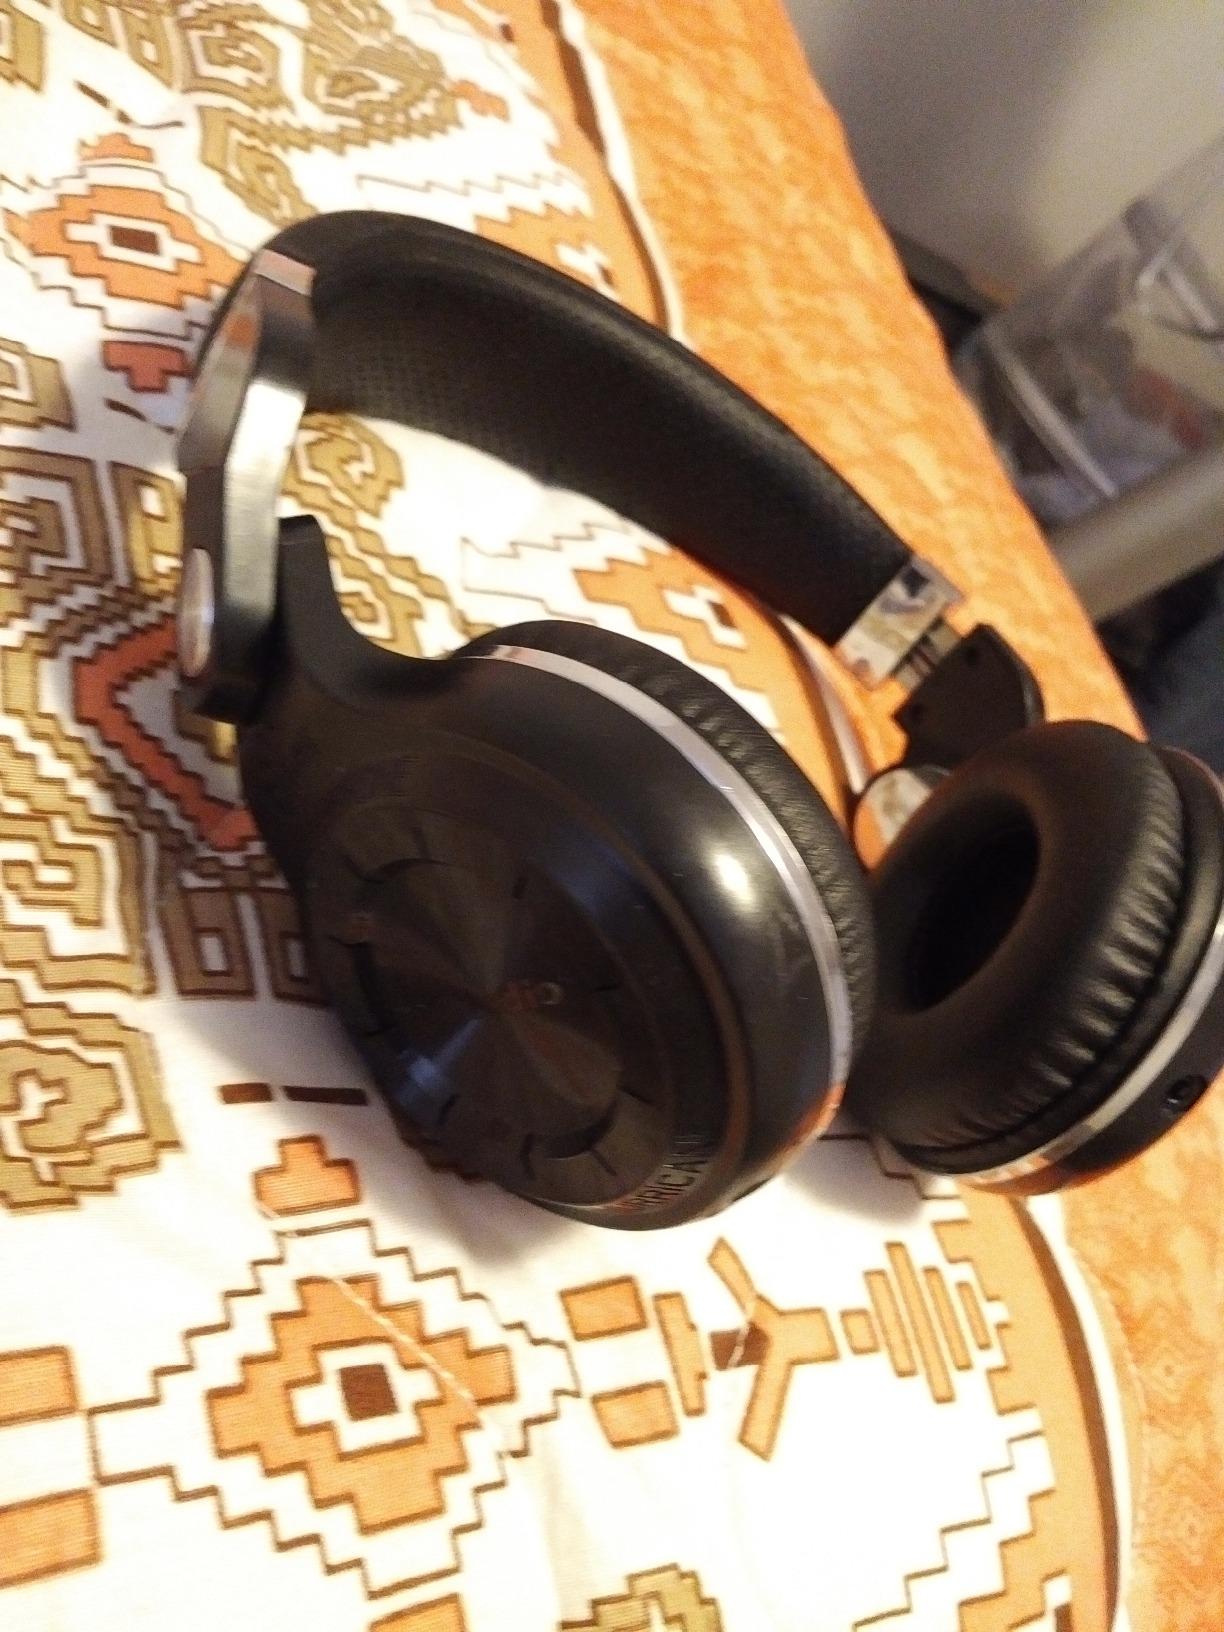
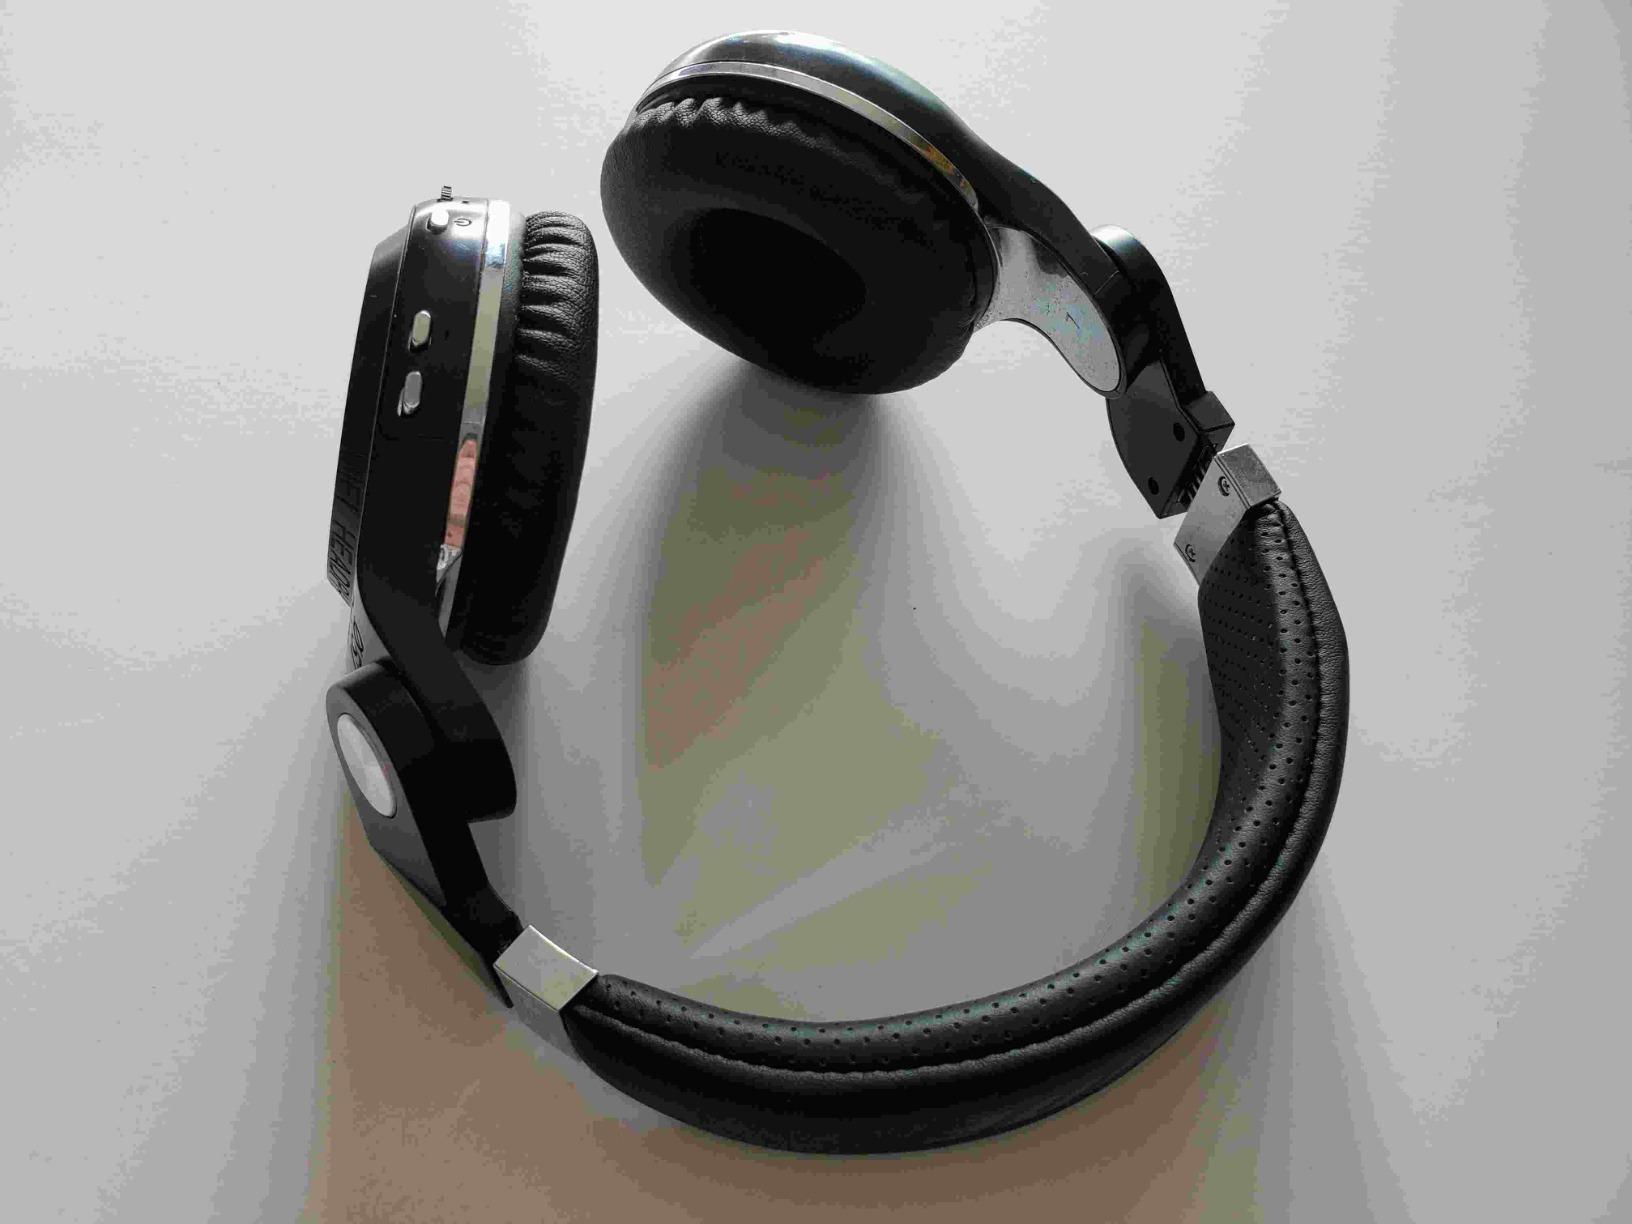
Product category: headphones
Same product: yes